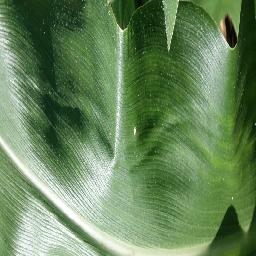
Label: Corn_(Maize)___Healthy